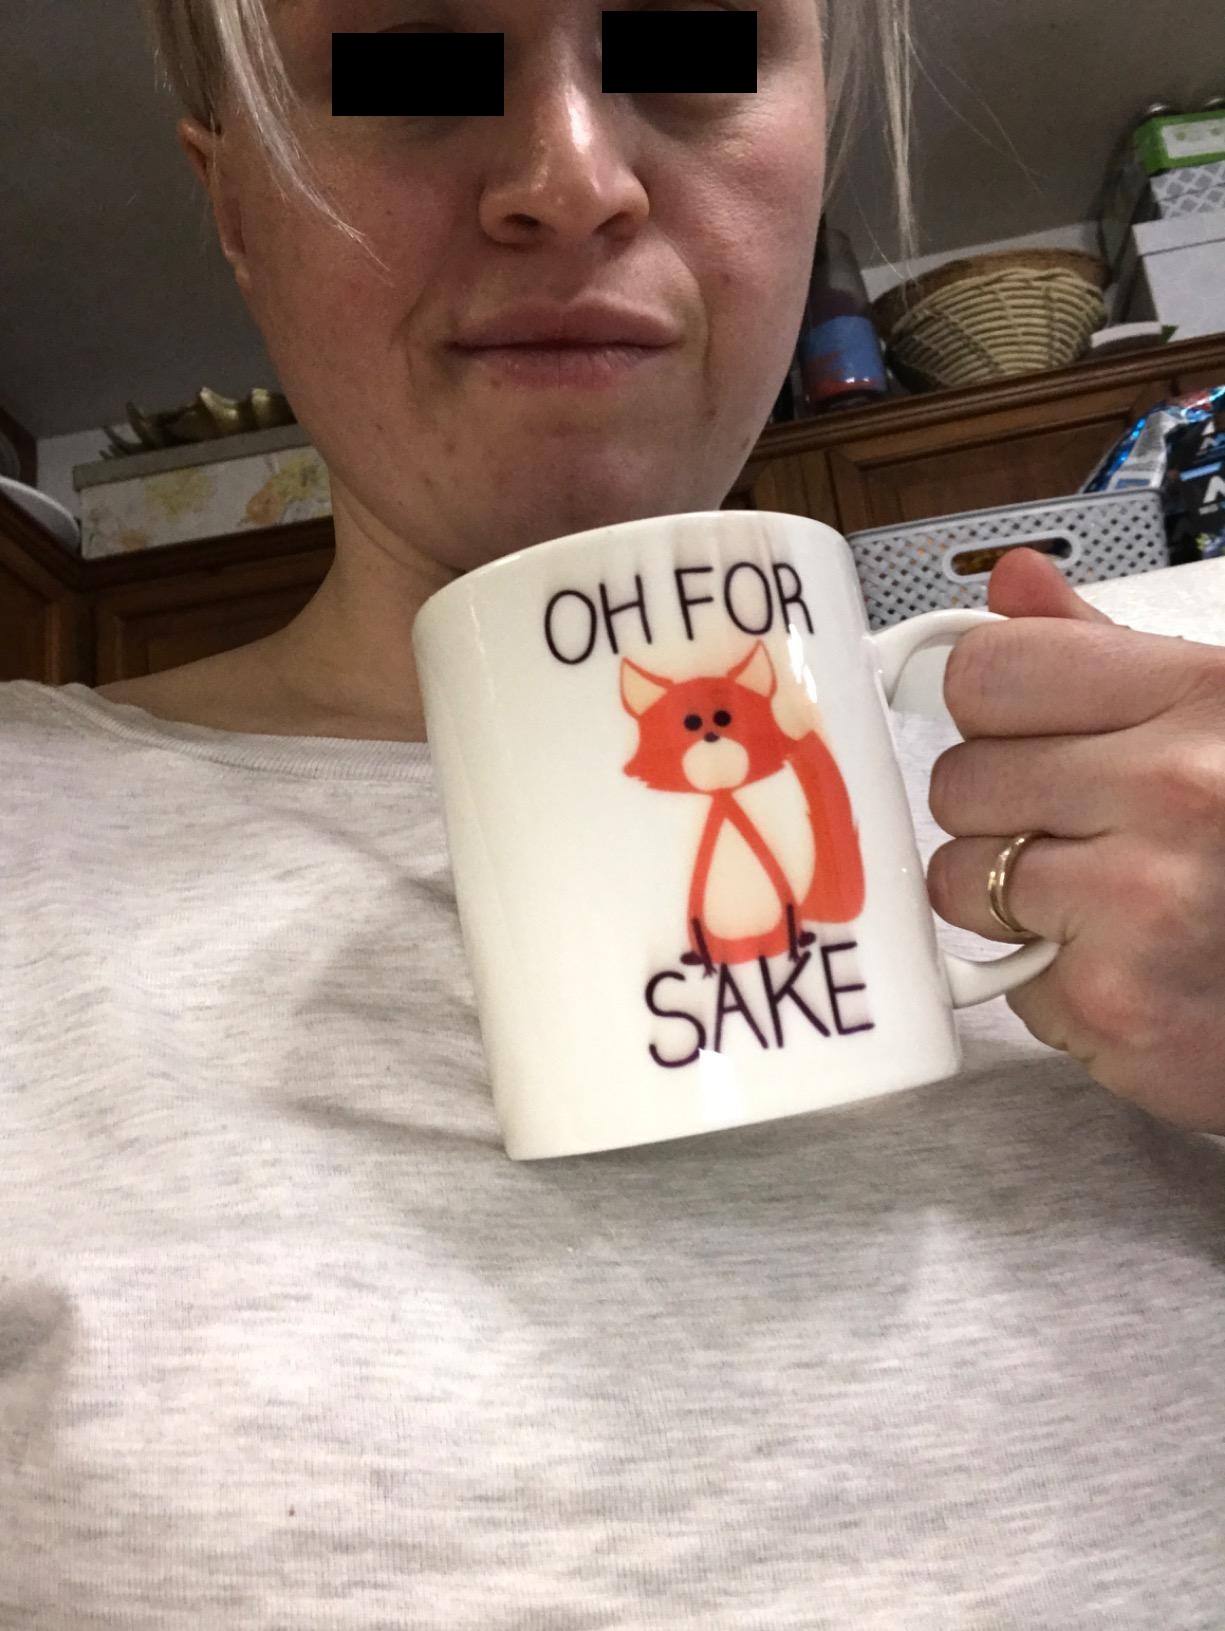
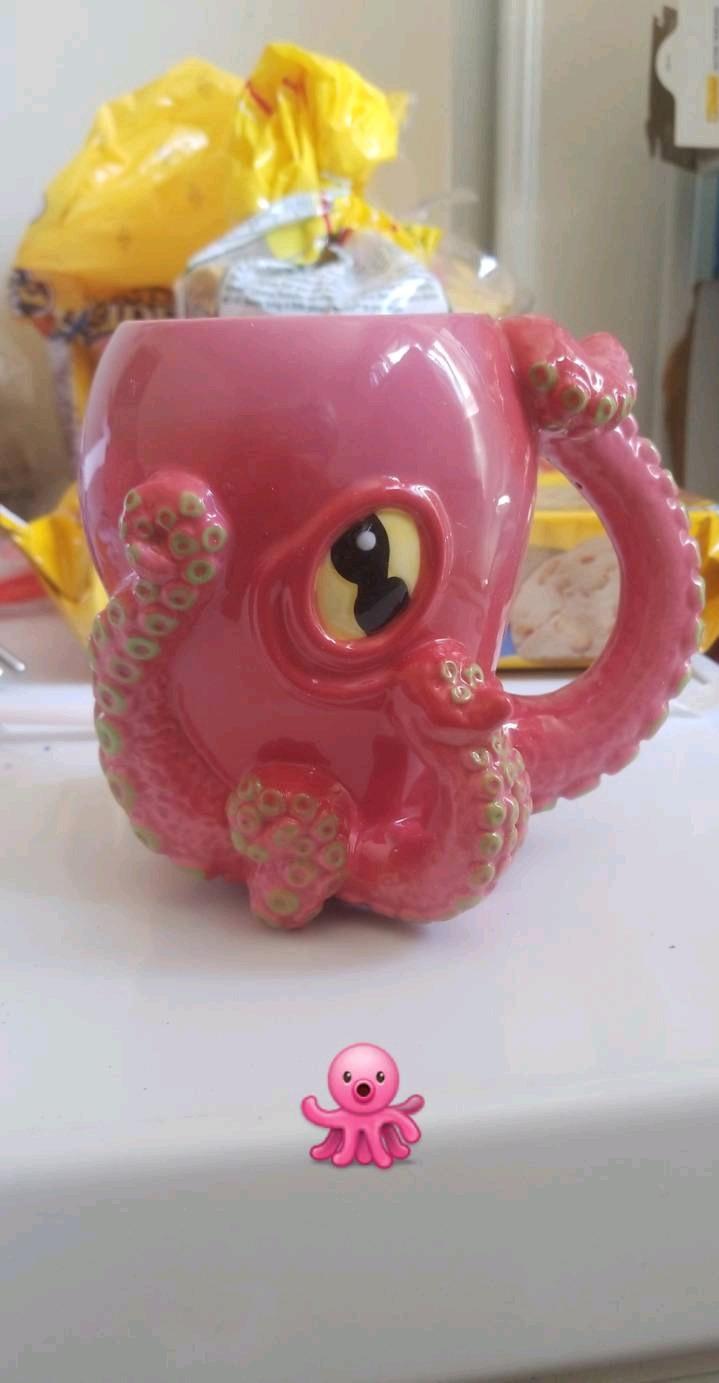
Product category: items_mug
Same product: no